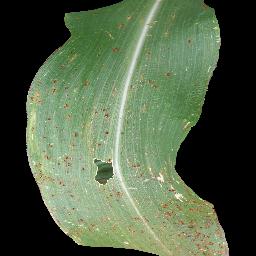
Label: Corn_(Maize)___Common_Rust